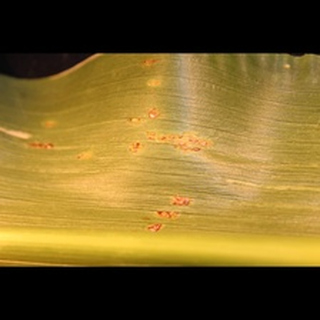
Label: corn_common_rust